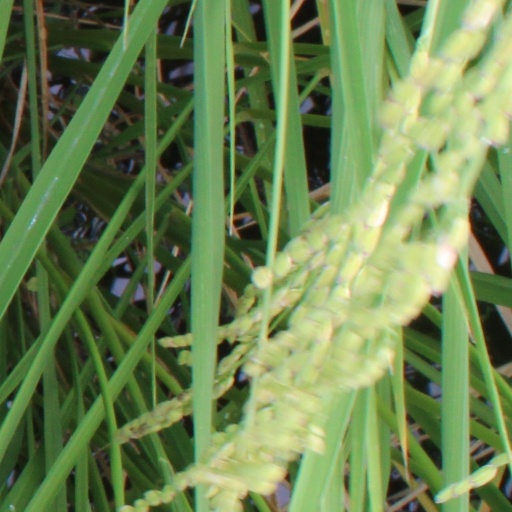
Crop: rice